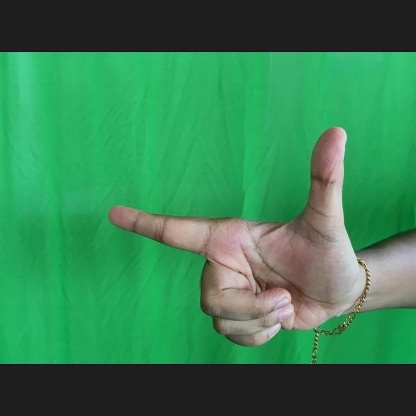
Mudra: Chandrakala